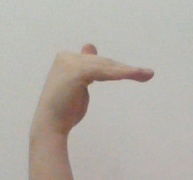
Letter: khaa